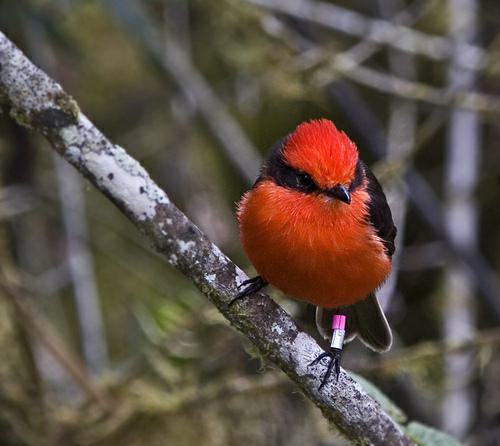
A photo of a vermilion flycatcher